Hutton's Unconformity

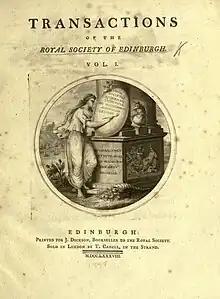
Cover of the journal "Transactions of the Royal Society of Edinburgh". This is the issue where James Hutton published his "Theory of the Earth" in 1788.

Later that year Hutton read an abstract of "Concerning the System of the Earth, its Duration and Stability" to a Society meeting, and had it printed and circulated privately. In it, he outlined his theory that the "solid parts of the present land appear in general, to have been composed of the productions of the sea, and of other materials similar to those now found upon the shores."